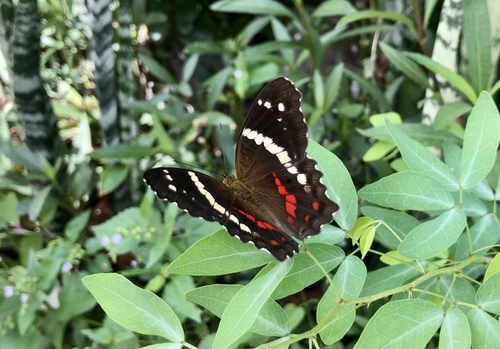
Scientific name: Anartia fatima
Common name: Banded peacock
Family: Nymphalidae
Order: Lepidoptera
Pollinator type: Primary pollinator
Habitat: Open areas and gardens
Geographic range: South America
Conservation status: Least Concern